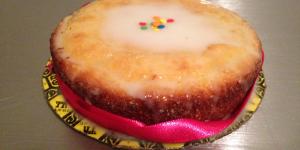
mantecado imperial de aviles